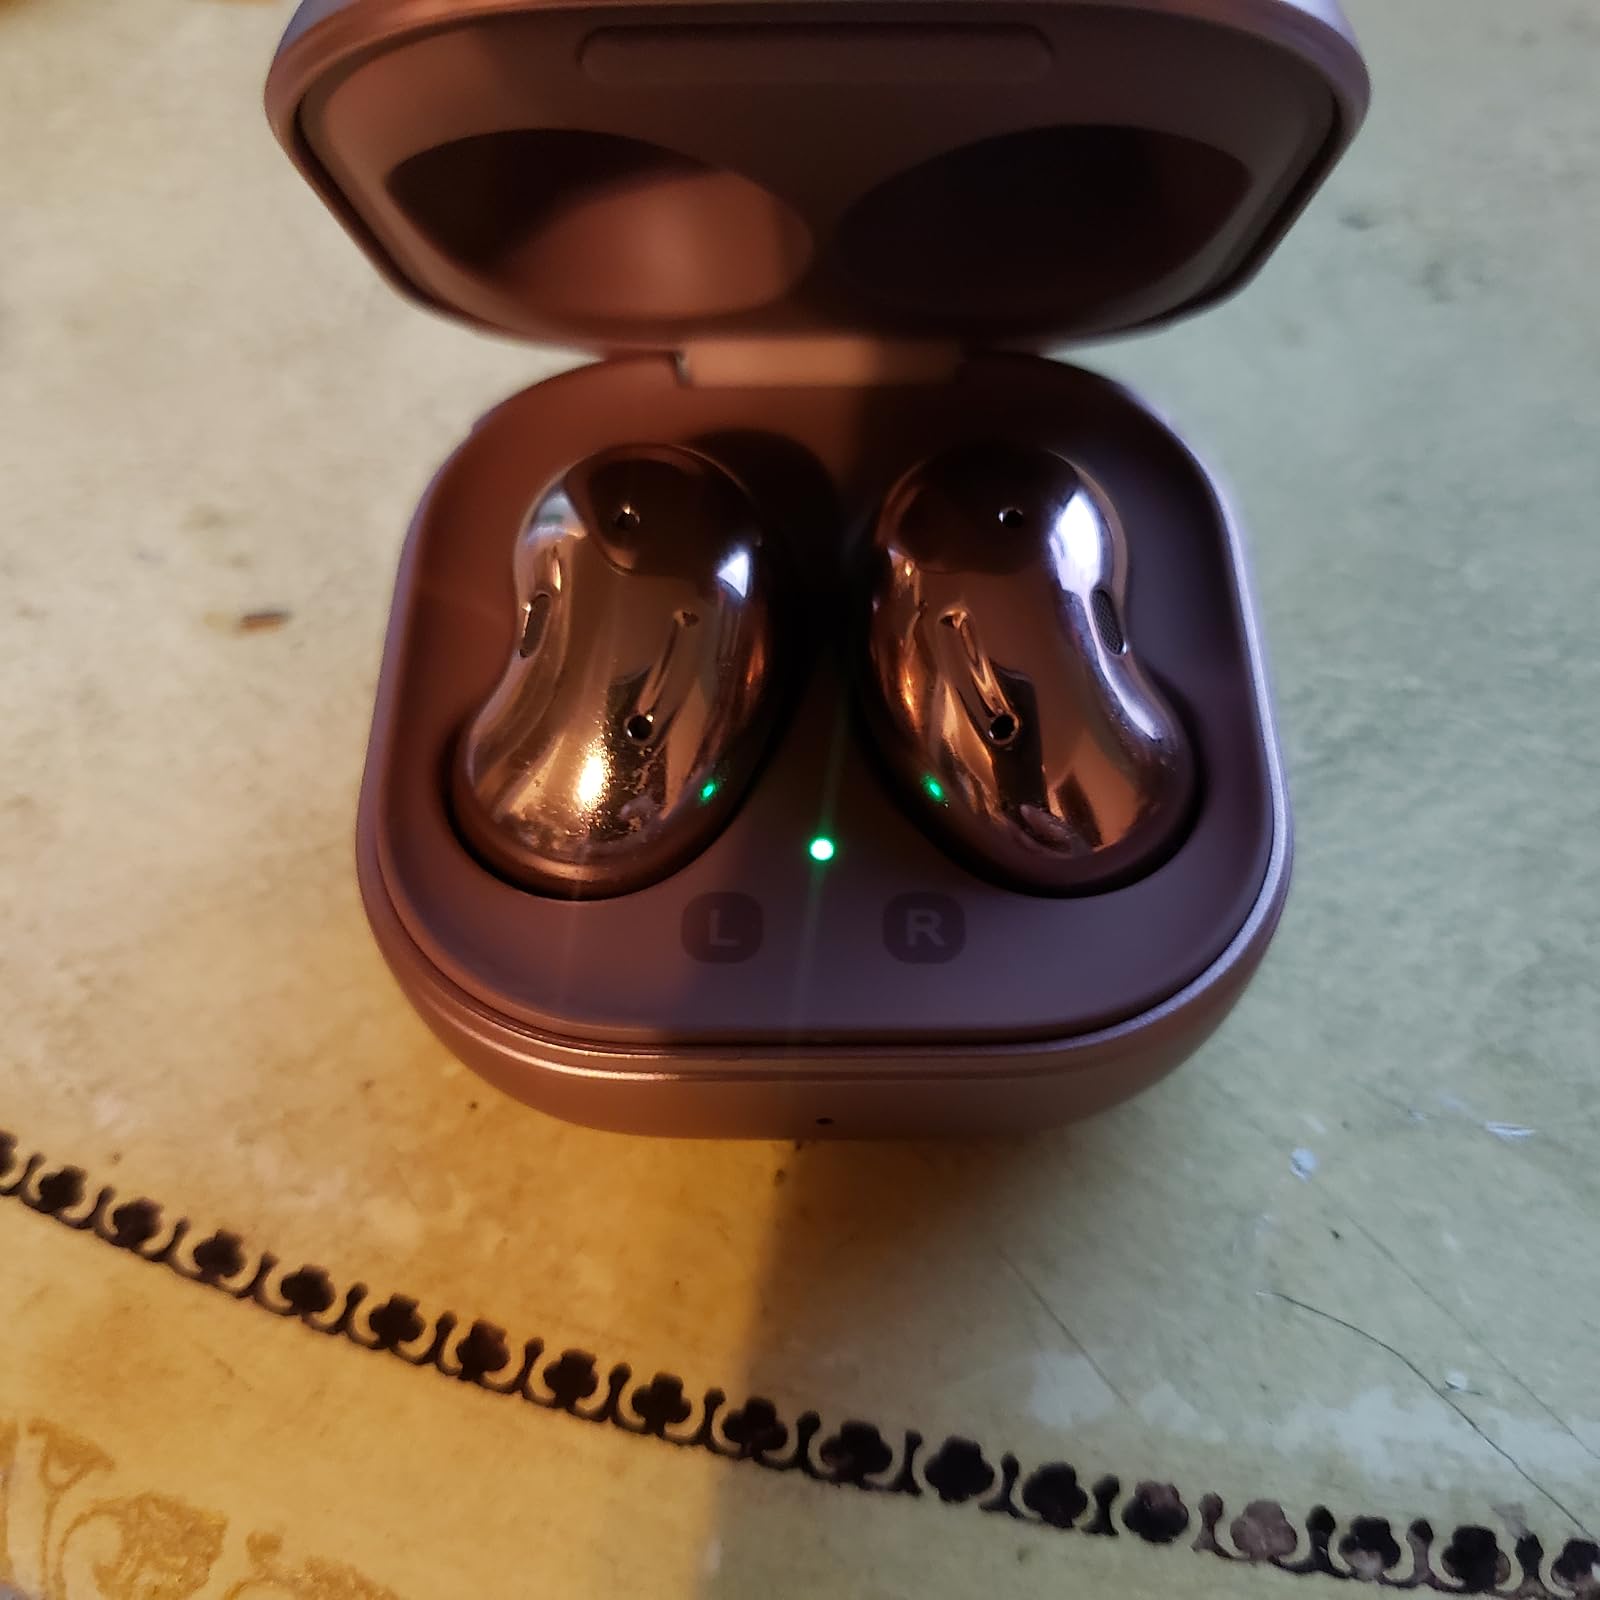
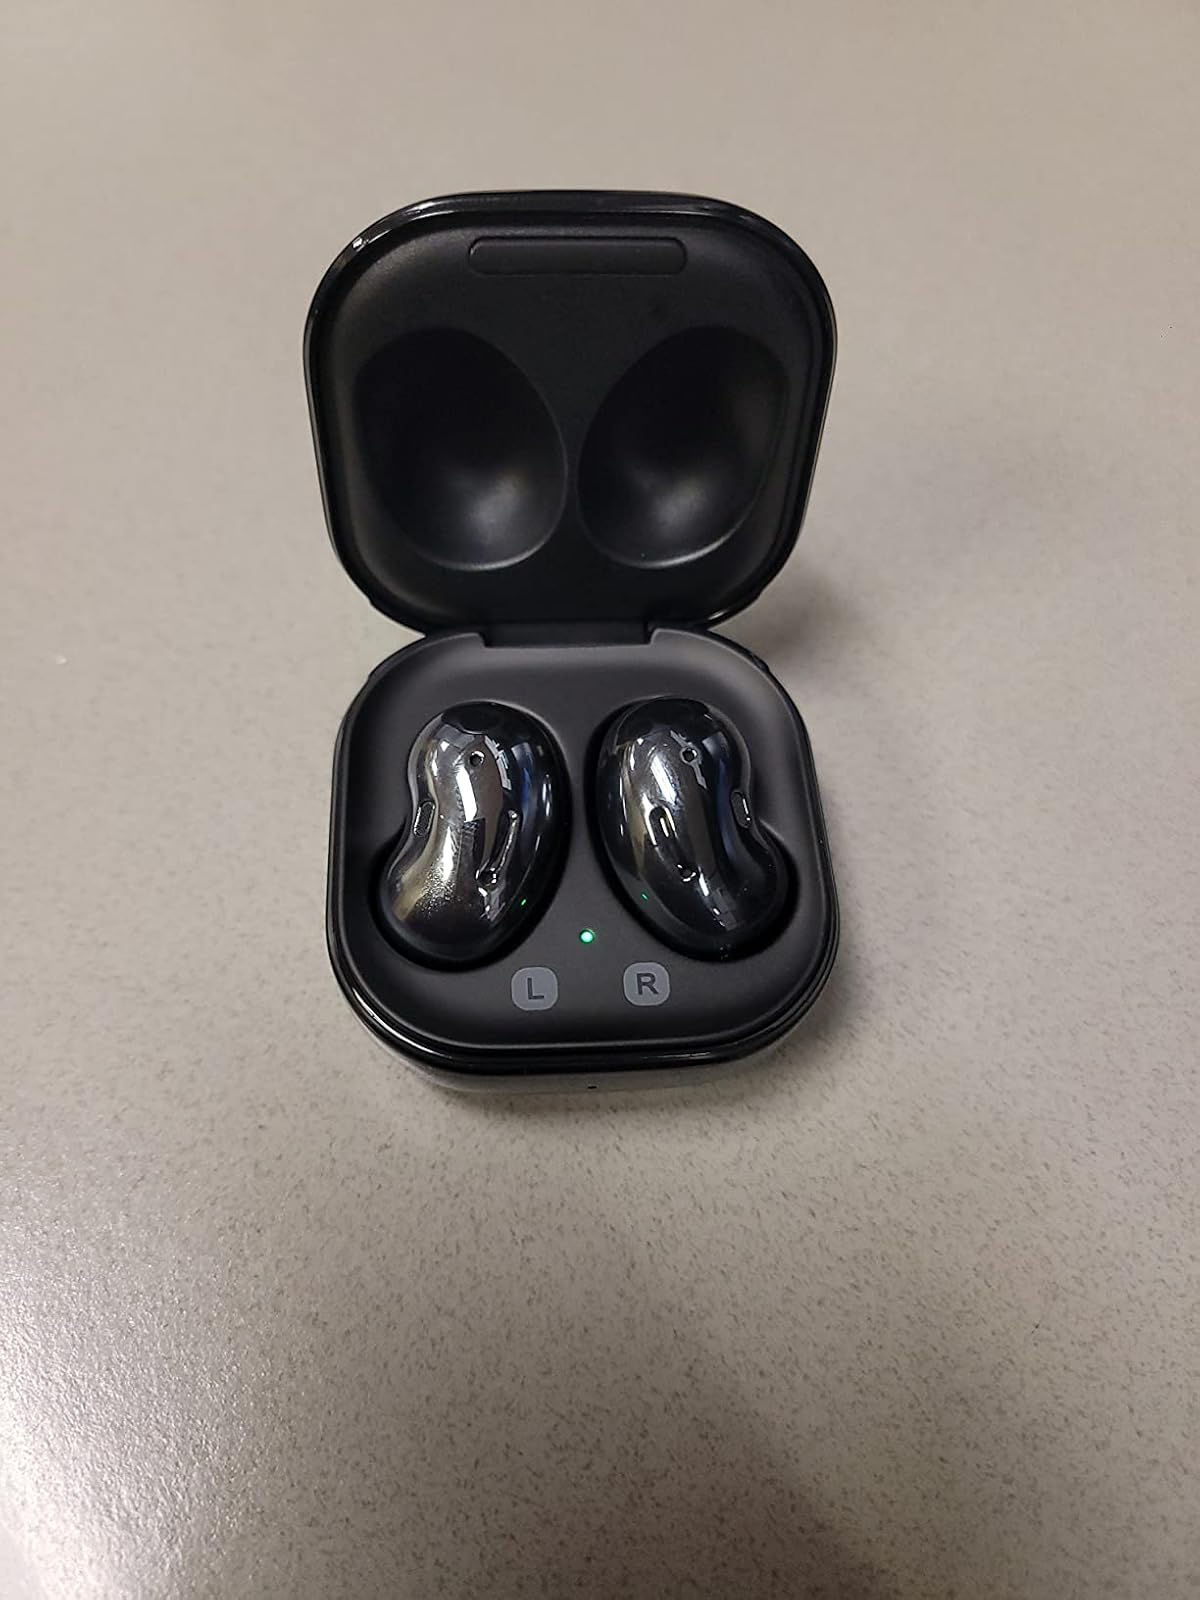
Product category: earbuds
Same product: no